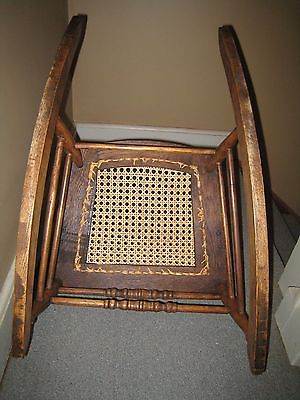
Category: chair